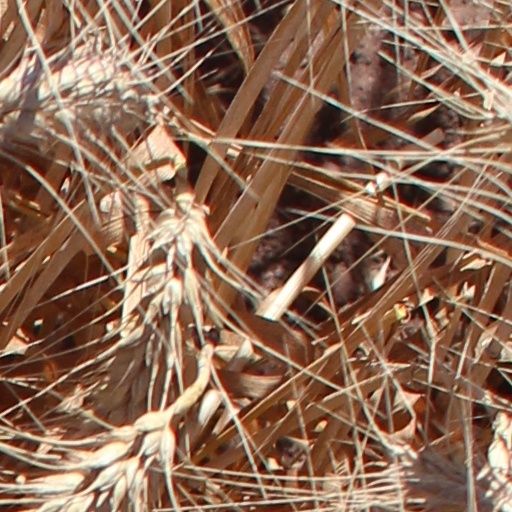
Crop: wheat